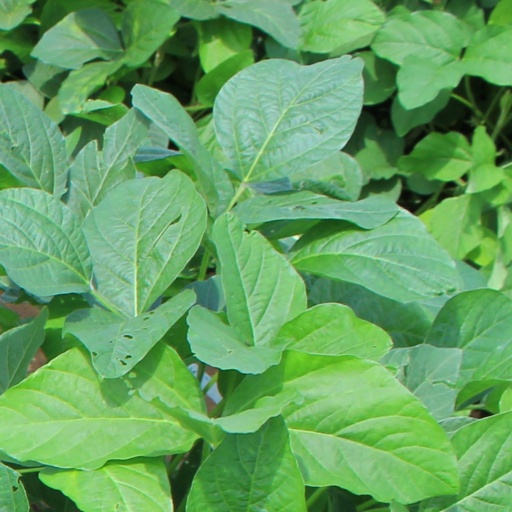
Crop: soybean